Luigi Baccio del Bianco

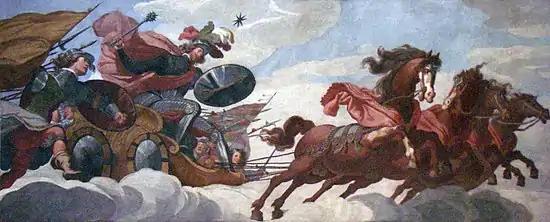
Prague, The Wallenstein Palace, Audience hall, Albrecht Wallenstein as Mars (cropped)

Luigi Baccio del Bianco or Baccio del Bianco (31 October 1604 – July 1657) was an Italian architect, engineer, scenic designer and painter.